Stony Brook Indoor Sports Complex

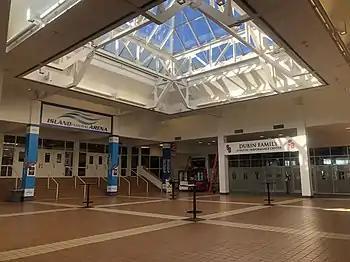

The Pritchard Gymnasium is one of the original buildings built on campus in the late 1960s. It currently serves as the home for Stony Brook volleyball, and is the former home of the men's and women's basketball programs. In the summer of 2008, the gym underwent a $1.5 million renovation to upgrade the seating, add a new scoreboard and refinish the hardwood floor. Pritchard Gymnasium holds a capacity of 1,970.